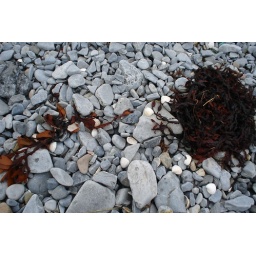
On Inis Mor Island, here is seaweed and some shells in the rock on the beach